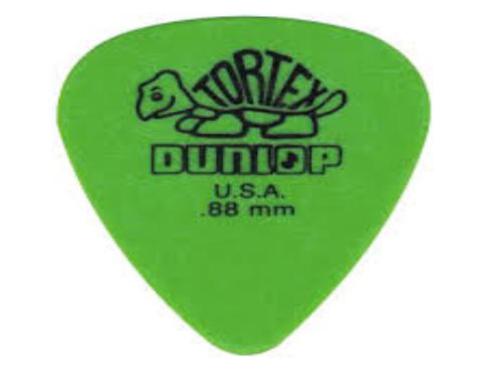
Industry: Leisure